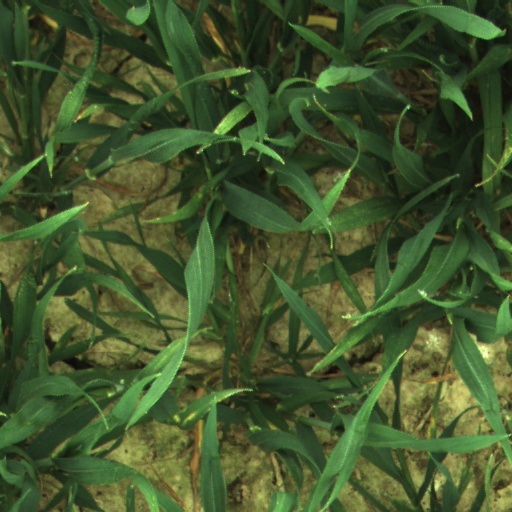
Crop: wheat